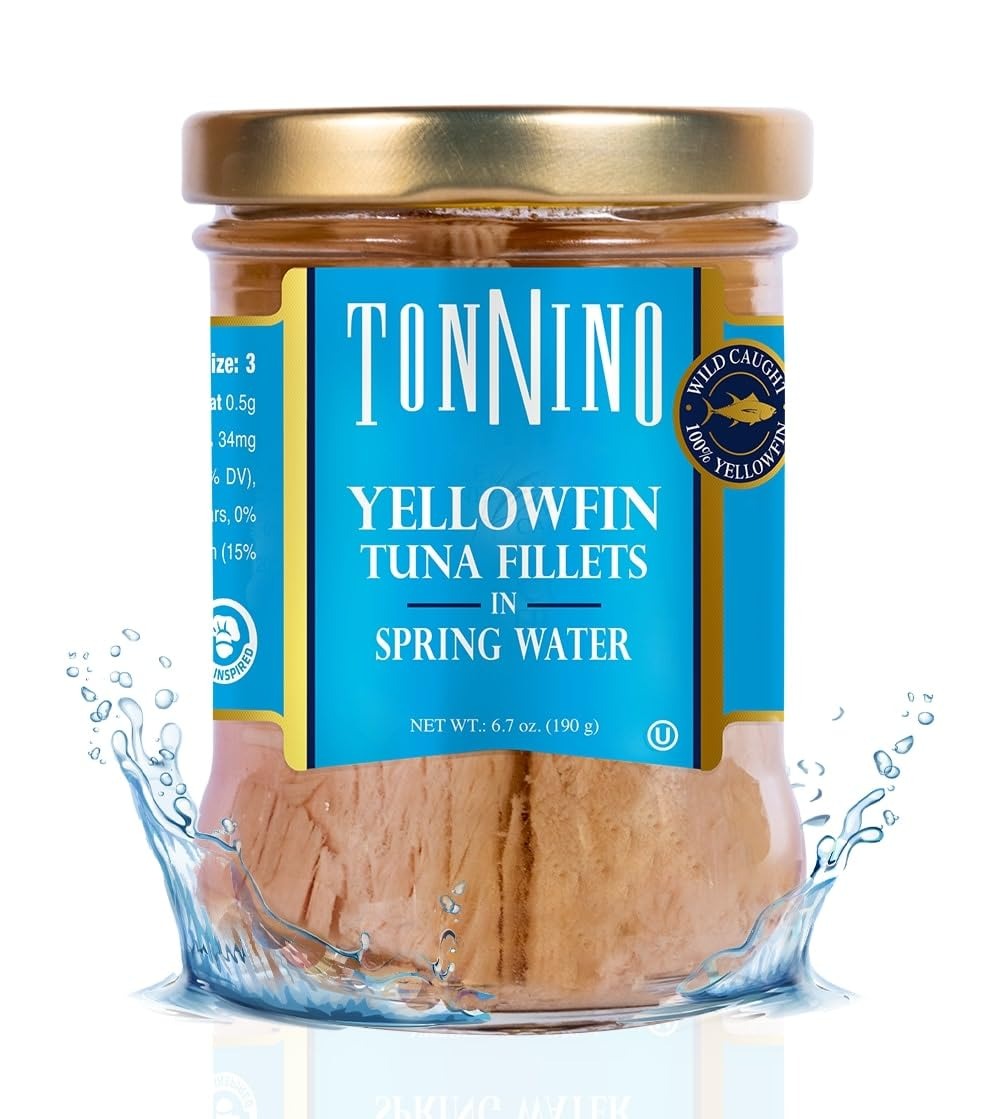
Item Name: Tonnino Yellowfin Tuna Fish Premium – Spring Water – Pack of 6 – Alternative to Salmon – Protein Snacks – Ready to Eat Meals
Bullet Point 1: High Protein: Premium Yellowfin Tuna with flavor, crafted for a gourmet experience with..
Bullet Point 2: Freshness Preserved: Carefully packed in a glass jar to seal in moisture, flavor, and nutrients,..
Bullet Point 3: Healthy Fats: A natural source of Omega-3s and lean protein to support heart and brain health in..
Bullet Point 4: Meal Ready: Ideal for salads, sandwiches, wraps, or grain bowls—easy to prepare with no cooking..
Bullet Point 5: Clean Ingredients: Made without preservatives, additives, or artificial flavors—suitable for..
Bullet Point 6: Sustainable Choice: Responsibly harvested wild-caught tuna aligned with environmentally..
Bullet Point 7: Convenient Pack: Portable and shelf-stable, perfect for work lunches, gym snacks, emergency..
Bullet Point 8: Taste and Nutrition: A balanced seafood option that delivers flavor and fuel for active,..
Product Description: Yellowfin Tuna packed in a premium glass jar for unmatched freshness and flavor. Enjoy a protein-rich, ready-to-eat meal perfect for gourmet recipes, salads, or healthy snacks.
Value: 40.2
Unit: Ounce

Price: 23.47